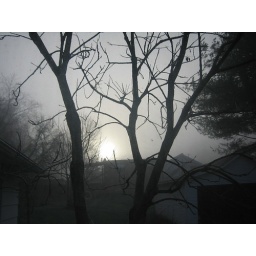
tree in black and grey